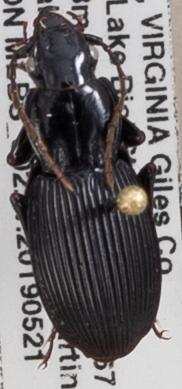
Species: Pterostichus lachrymosus
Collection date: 2019-05-21
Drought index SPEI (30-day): -0.62
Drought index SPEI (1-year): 2.09
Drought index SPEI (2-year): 2.09